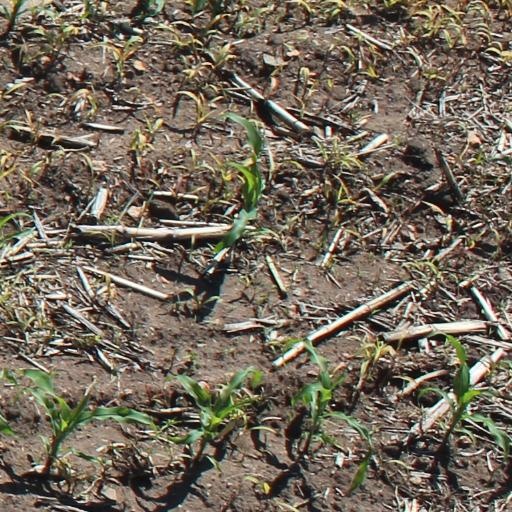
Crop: maize; corn